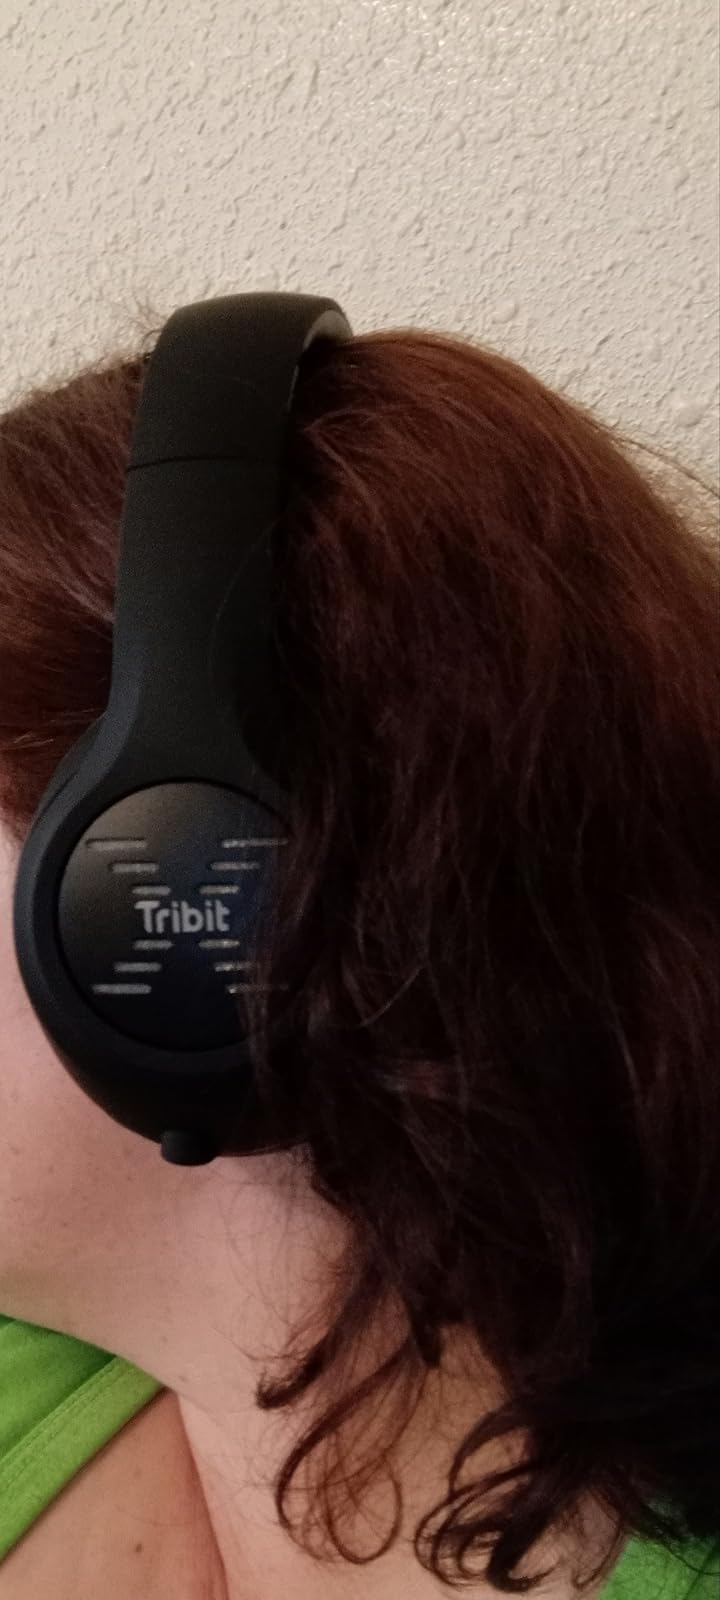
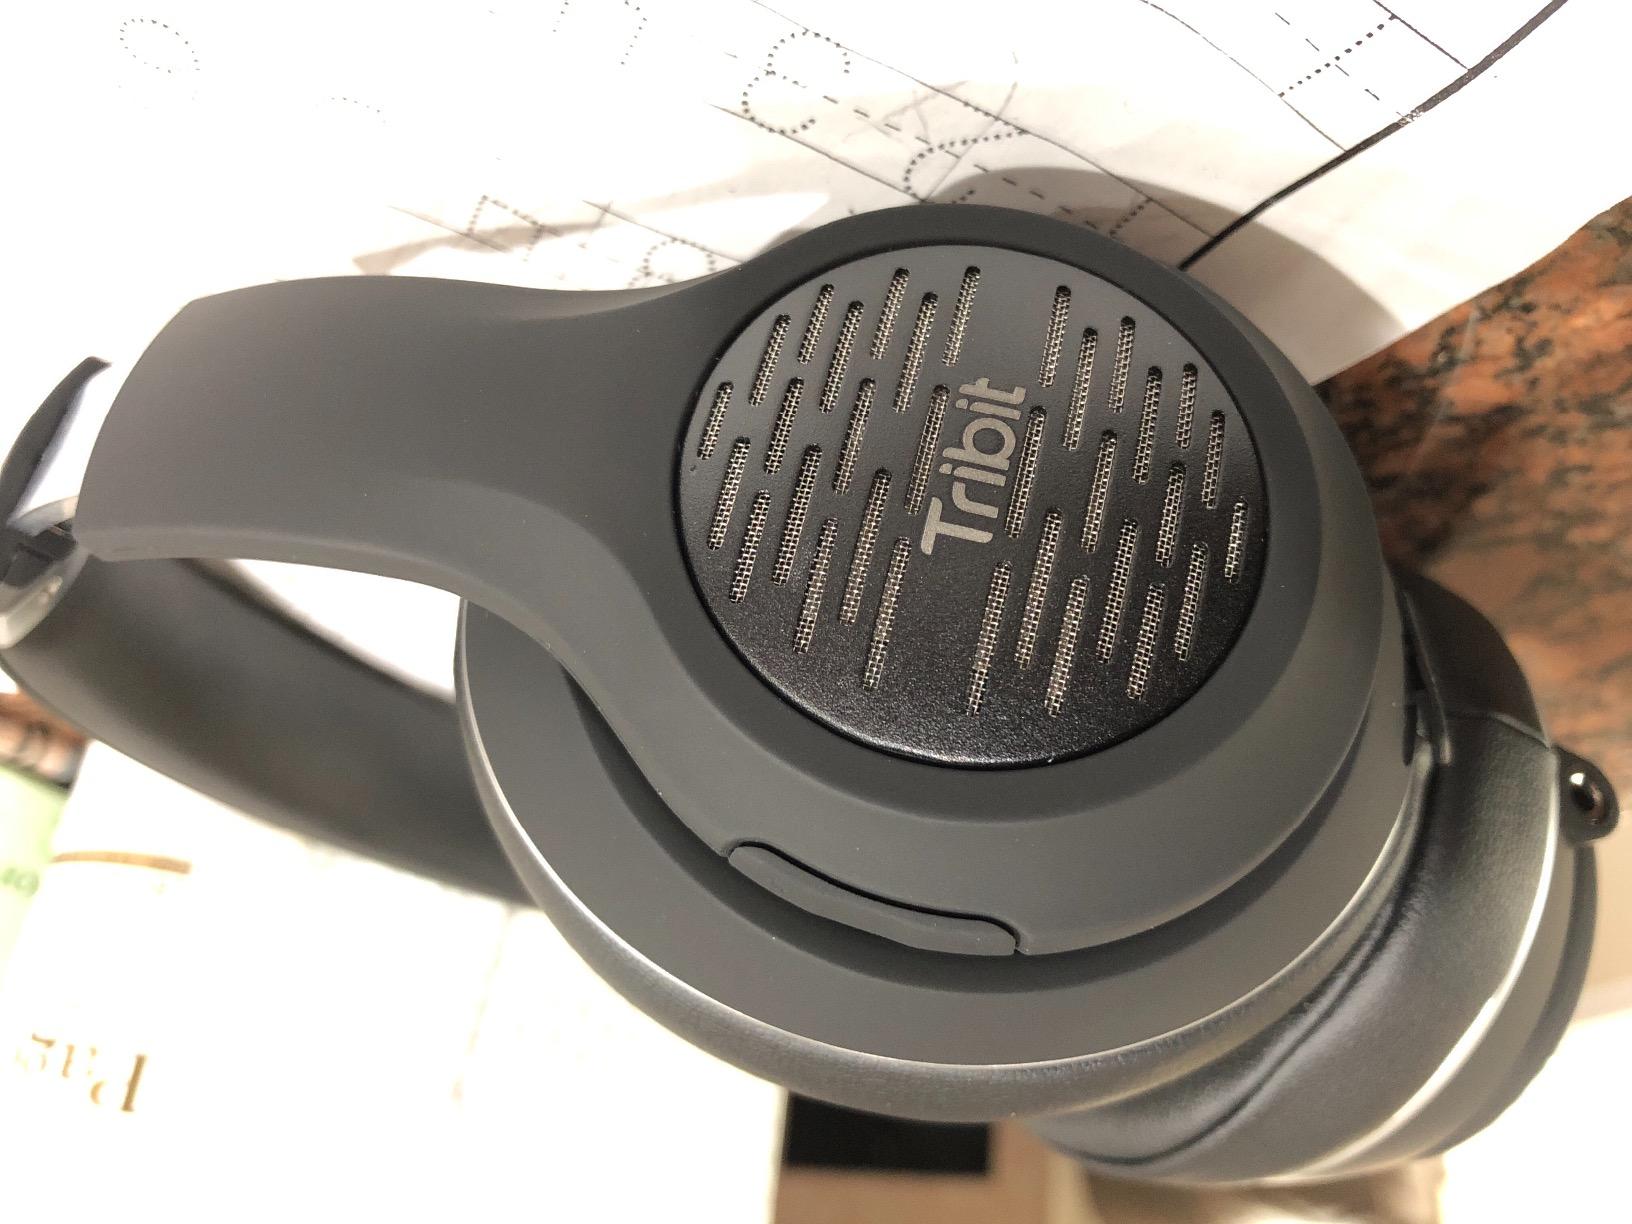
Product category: headphones
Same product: yes